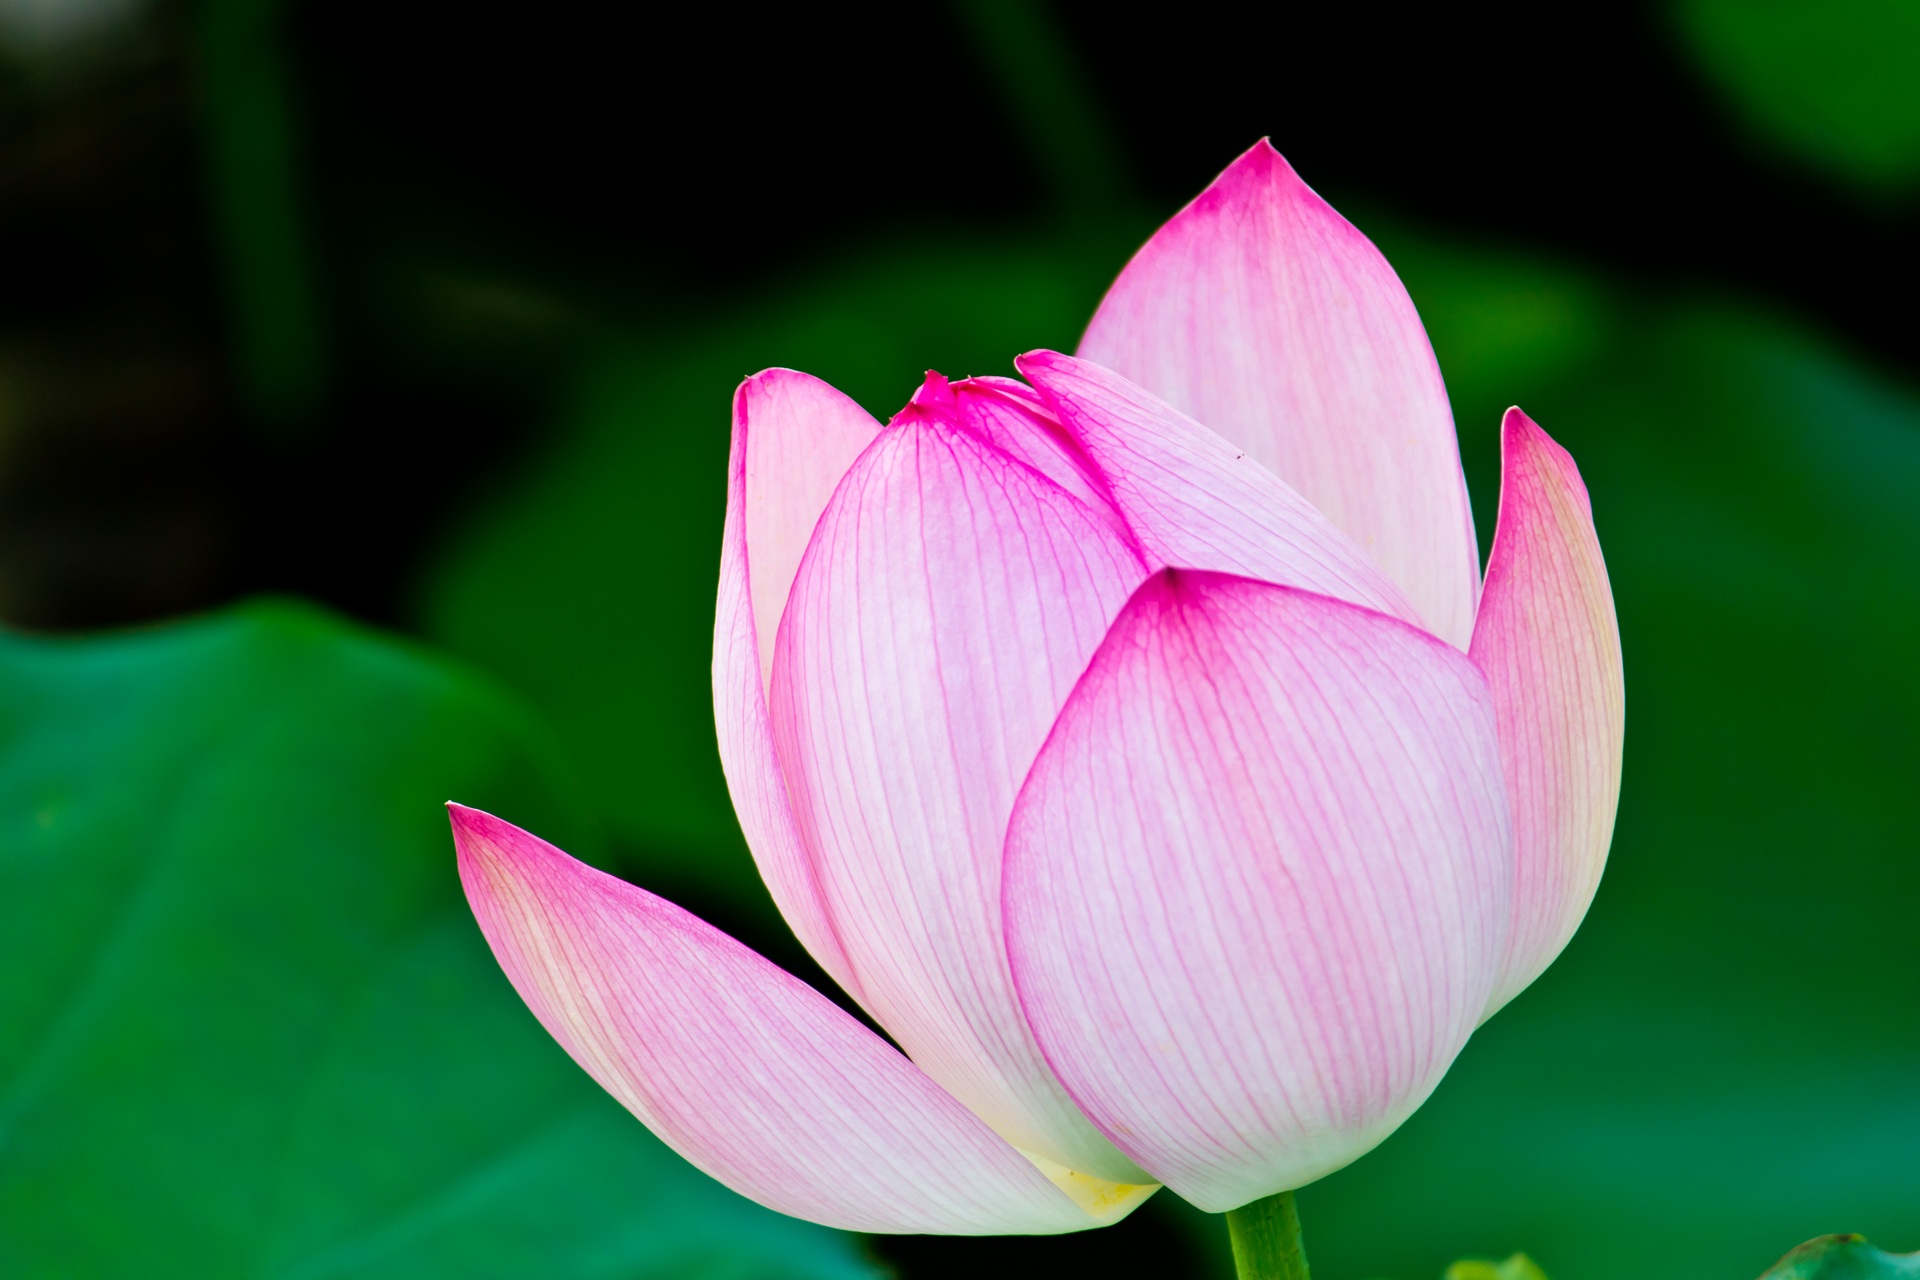
plant, flower, petal, foliage, natural, pink, sacred lotus, aquatic plant, flora, lotus, macro photography, flowering plant, plant stem, land plant, lotus family, proteales